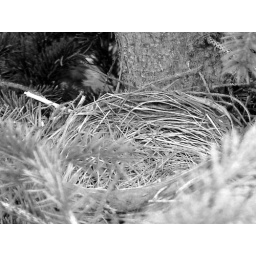
Robin's nest zoomed in closer photo converted to black and white